Public address system

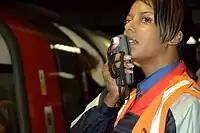
London Underground employee making a Long Line Public Address system announcement using an RPA01 Radio Microphone at Bank station

The simplest, smallest PA systems consist of a microphone, an amplifier, and one or more loudspeakers. PA systems of this type, often providing 50 to 200 watts of power, are often used in small venues such as school auditoriums, churches, and coffeehouse stages. Small PA systems may extend to an entire building, such as a restaurant, store, elementary school or office building. A sound source such as a compact disc player or radio may be connected to a PA system so that music can be played through the system. Smaller, battery-powered 12 volt systems may be installed in vehicles such as tour buses or school buses, so that the tour guide and/or driver can speak to all the passengers. Portable systems may be battery powered and/or powered by plugging the system into an electric wall socket. These may also be used for by people addressing smaller groups such as information sessions or team meetings. Battery-powered systems can be used by guides who are speaking to clients on walking tours.